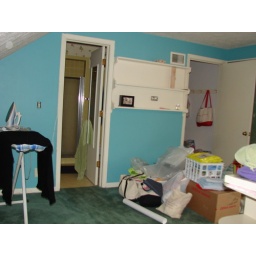
bathroom door on left, closet door on right. loads of &amp;quot;very important stuff&amp;quot; all over the floor. lol